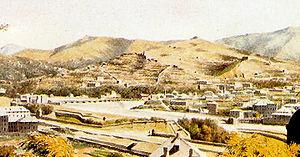
Le val Bisagno est l'une des principales vallées de la région de Gênes : nommé d'après la rivière Bisagno, l'un des deux principaux cours d'eau - l'autre étant la Polcevera, qui coule dans la vallée éponyme, le val Polcevera. La rivière Bisagno se jette dans la mer de Ligurie à proximité d'un quartier de Gênes justement appelé Foce.